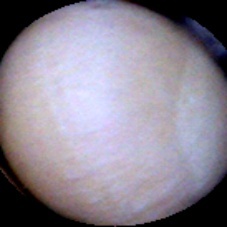
Label: Intact